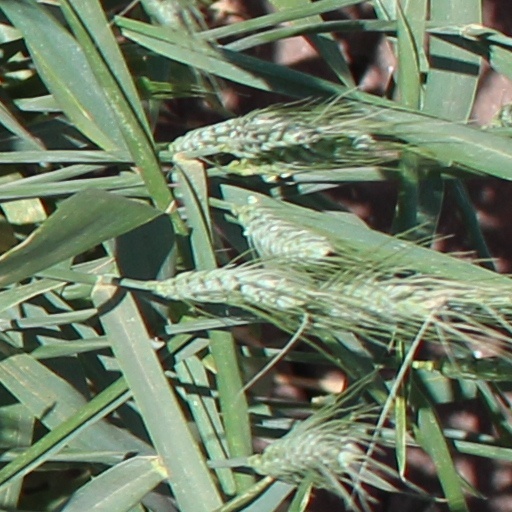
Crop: wheat